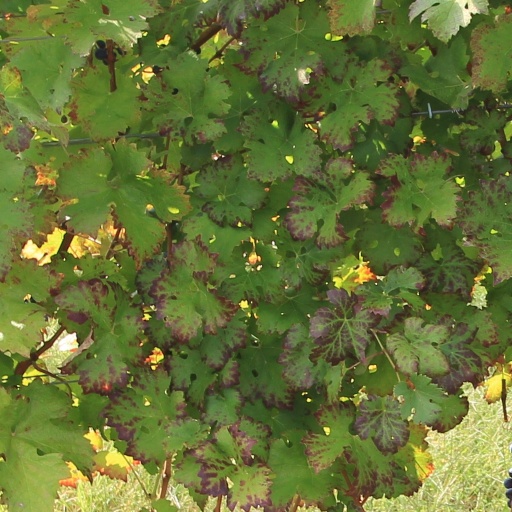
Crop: grape